Thailand in World War II

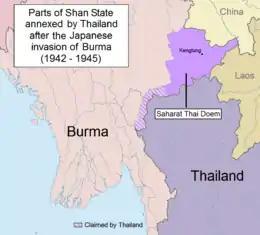
"Saharat Thai Doem" map (1942–1945) and claims of Thailand in British Burma

The Japanese military used Thailand, as well as north-eastern coast of Malaya as a stepping stone to invade the Malaya Peninsula. The Royal Thai Police resisted British Commonwealth forces invading Southern Thailand in December 1941 at The Battle for The Ledge, following the Japanese invasion of Malaya. Thailand was rewarded for Phibun's close co-operation with Japan during the early years of war with the return of further territory that had once been under Bangkok's control, namely the four northernmost Malay states after the Malayan Campaign.